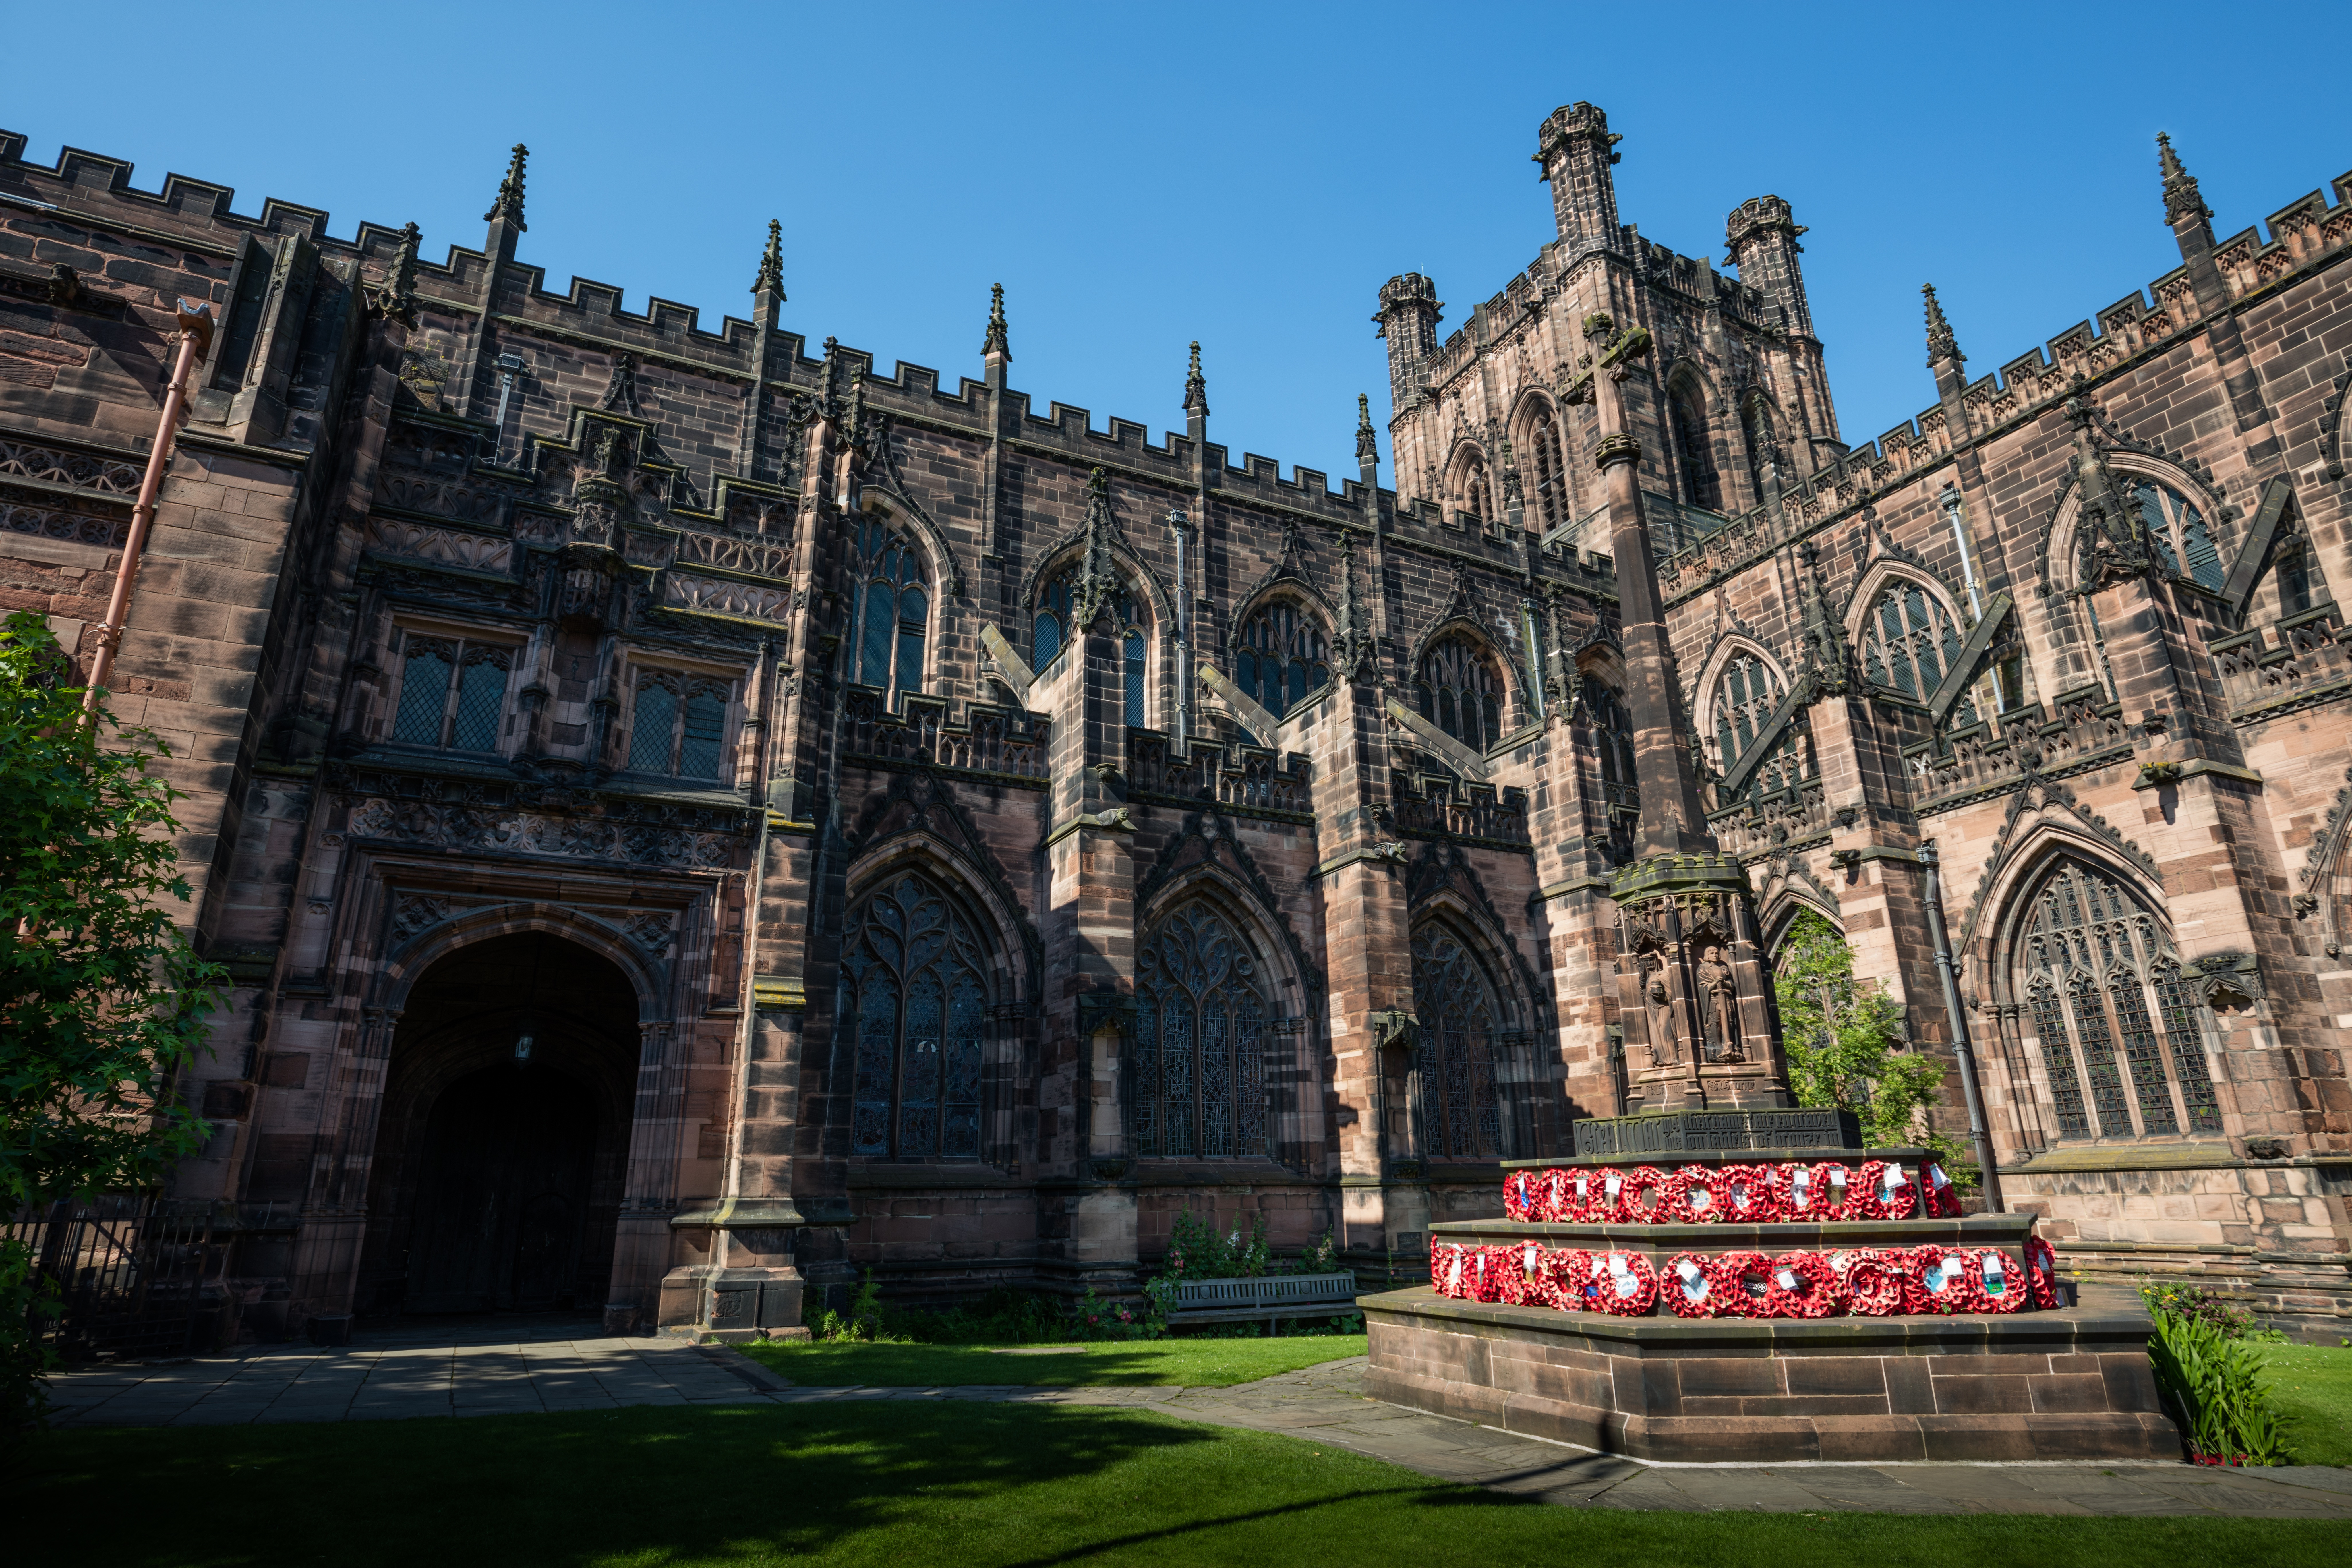
architecture, building, palace, landmark, church, cathedral, waterway, place of worship, monastery, abbey, historic site, ancient history